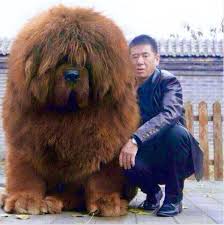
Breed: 205-n000030-Tibetan_mastiff